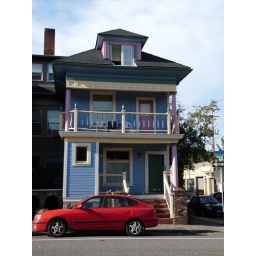
A blue house in the Alphabet District.